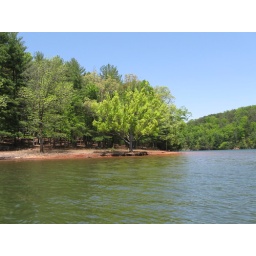
A tree standing alone at a picnic area accessible only by boat.